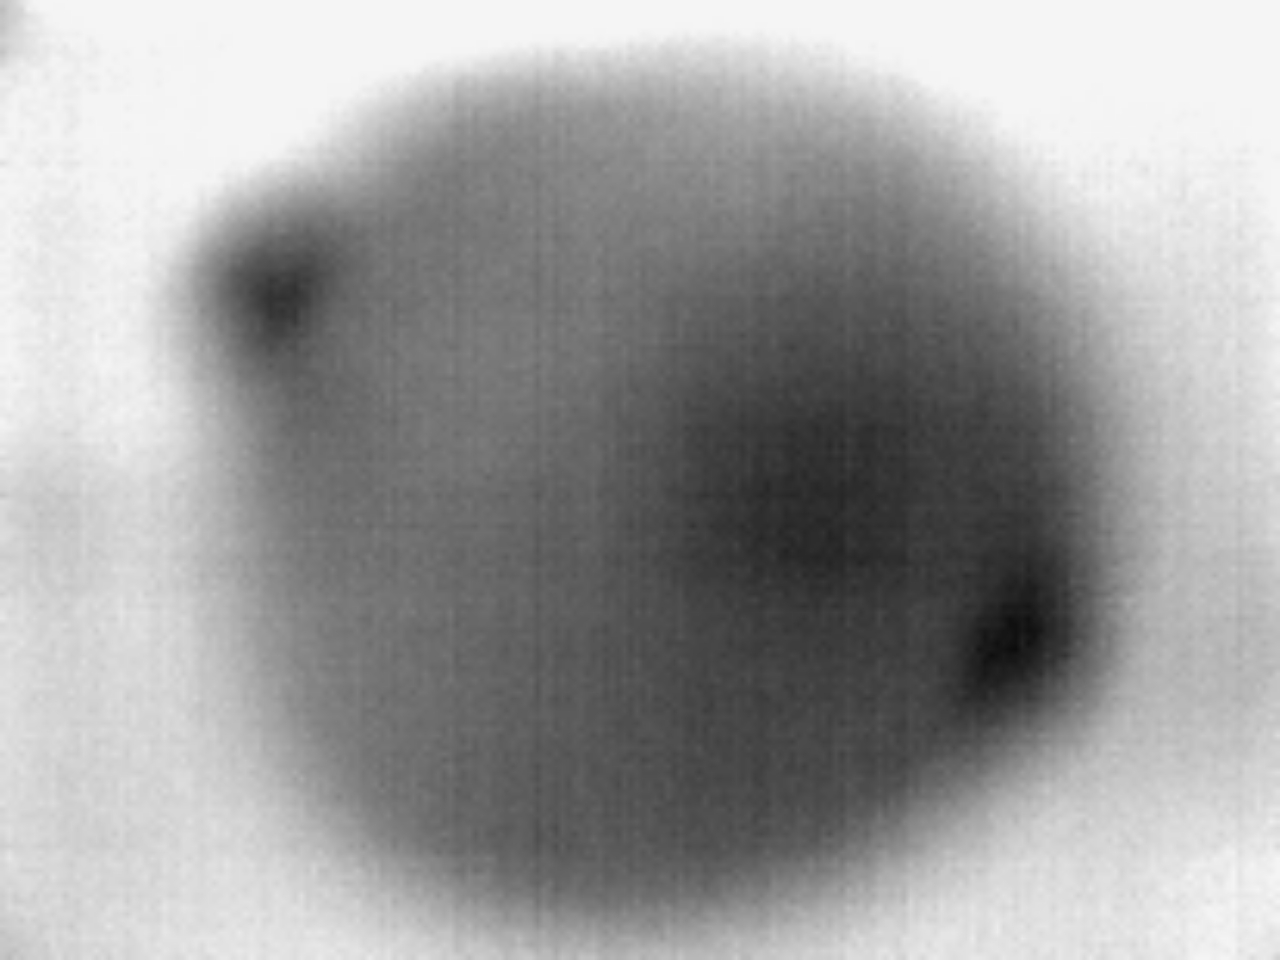
Label: Major Defect